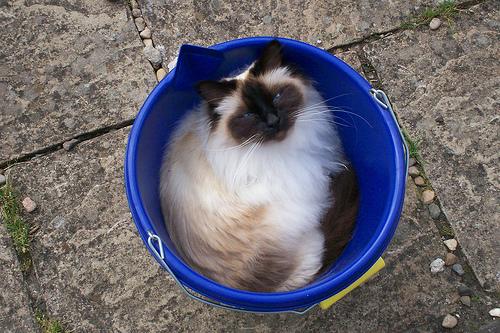
Breed: Birman